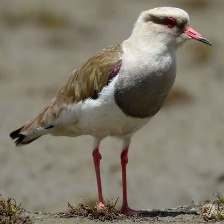
Species: ANDEAN LAPWING
Scientific name: VANELLUS RESPLENDENS